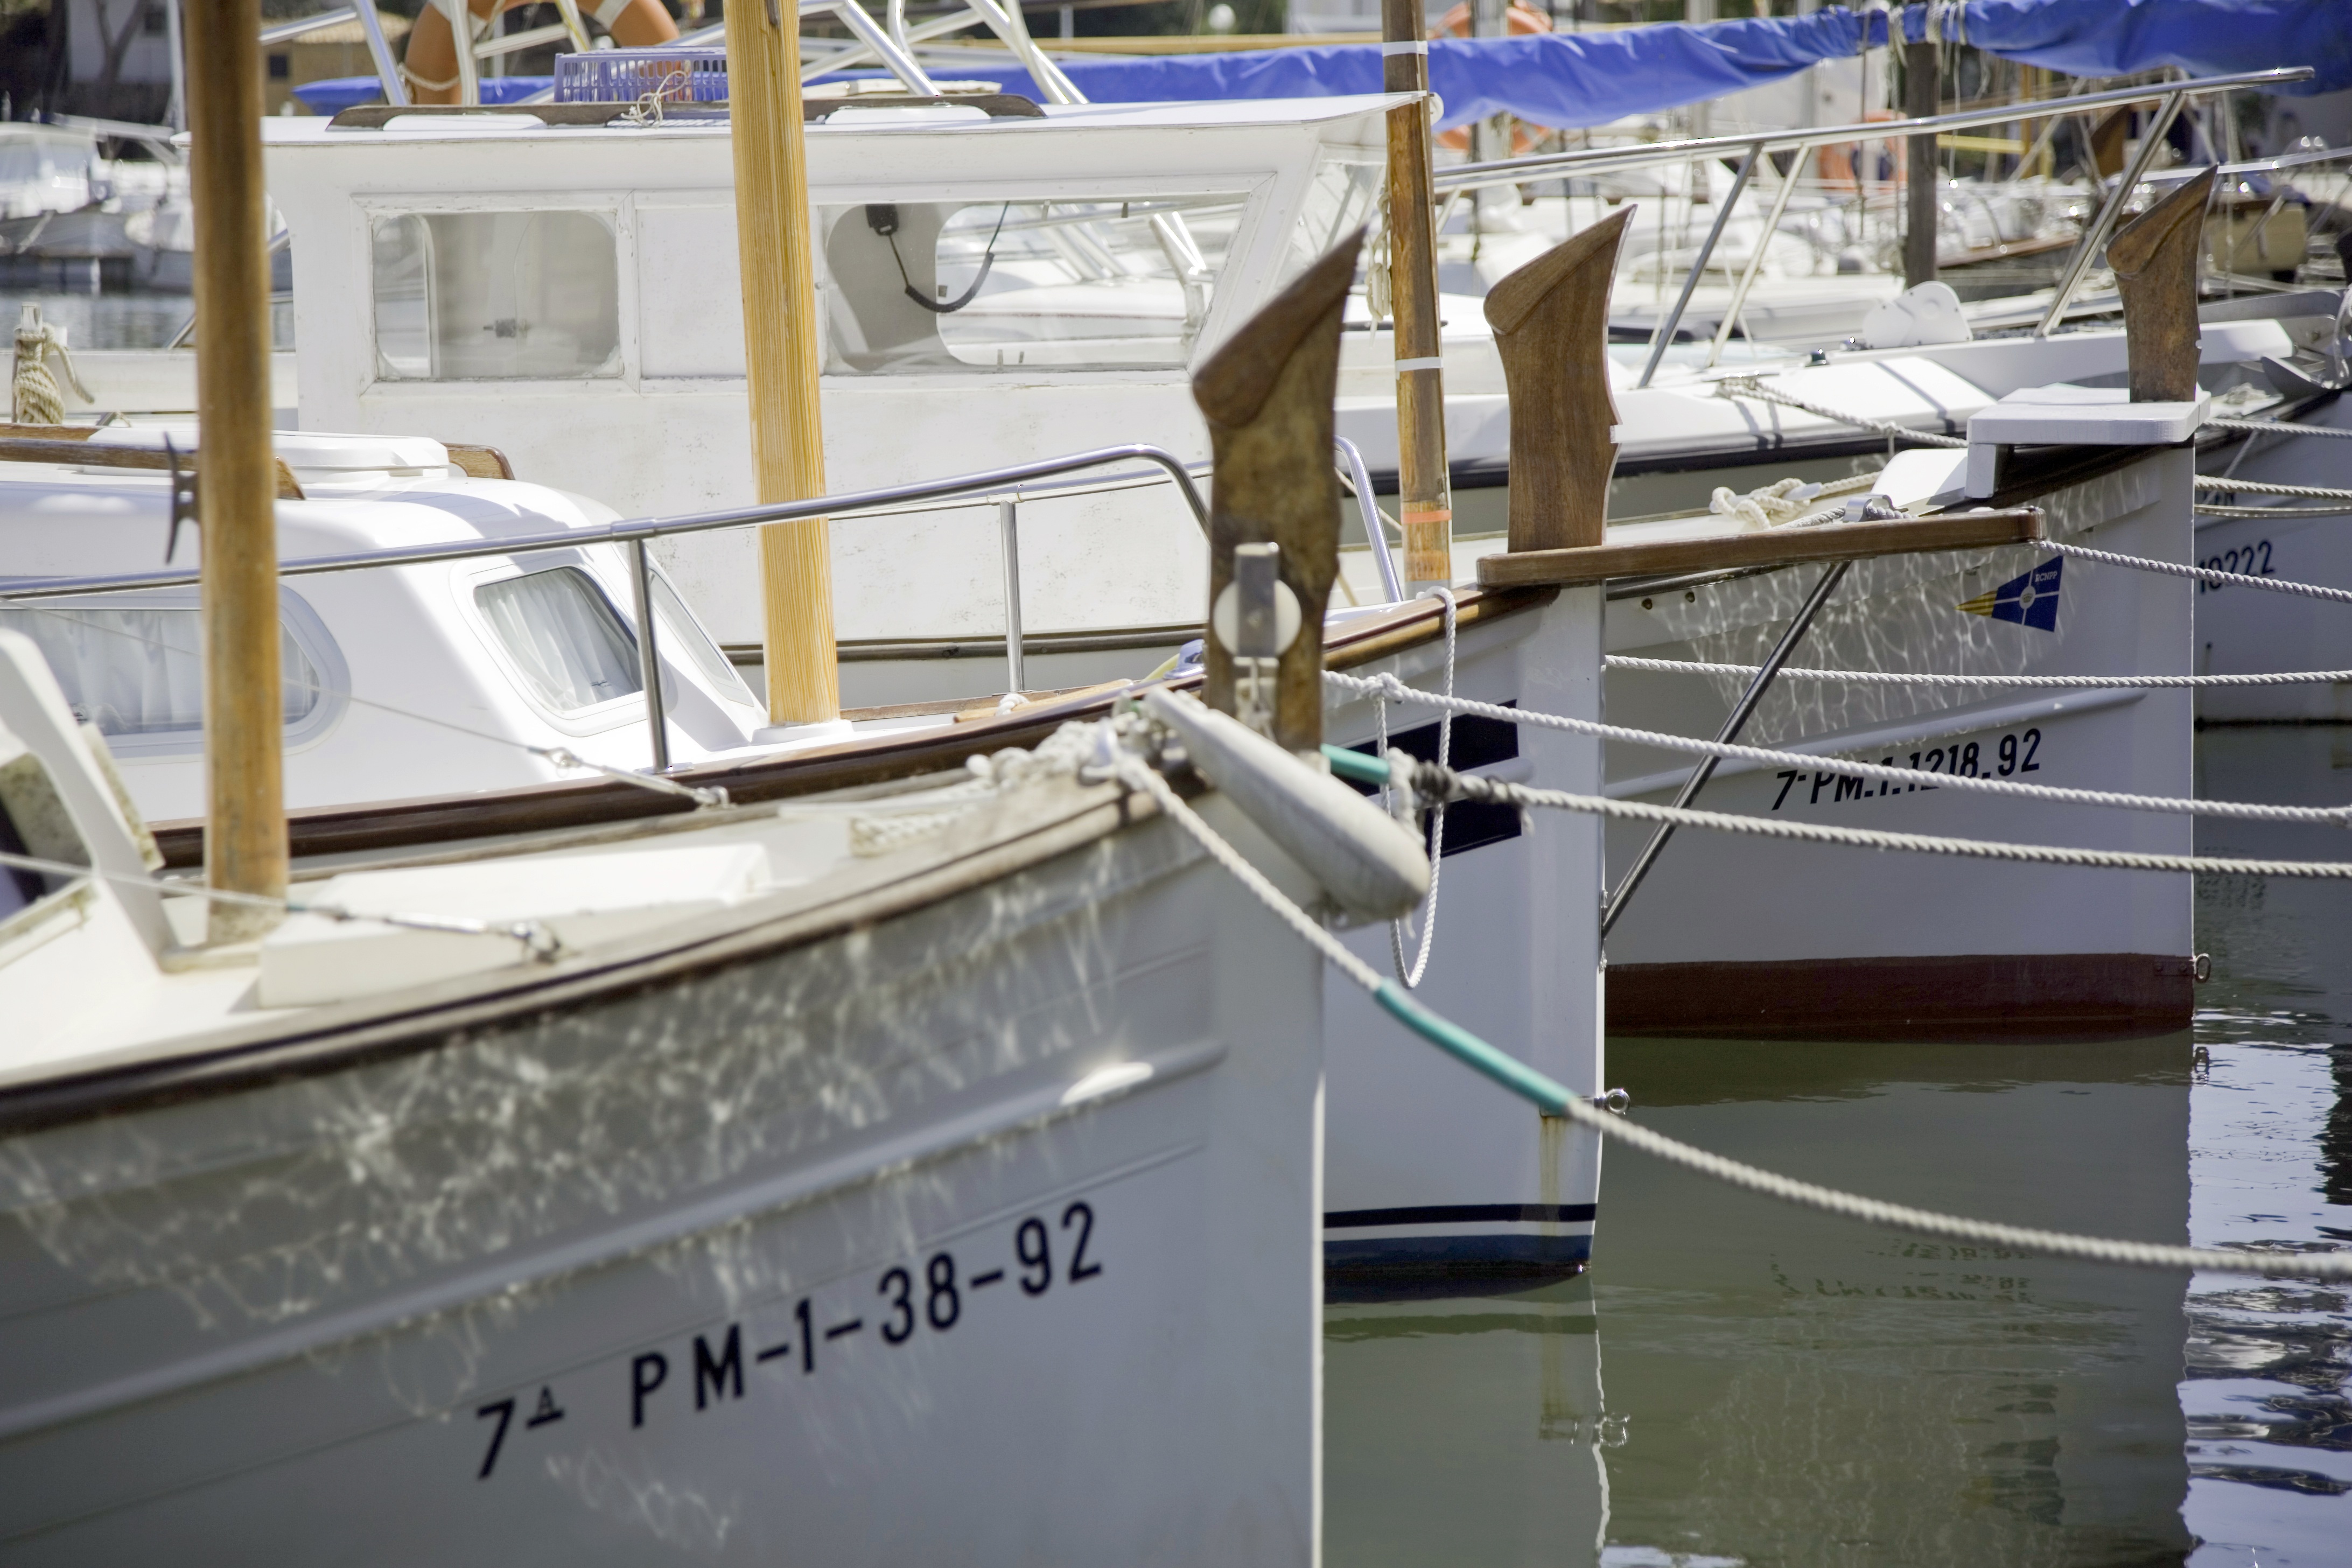
beach, sea, water, dock, boat, river, ship, web, vehicle, mast, yacht, marina, port, sailboat, boats, sail, reflections, watercraft, skiff